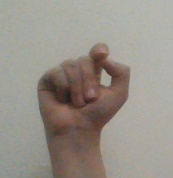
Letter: fa